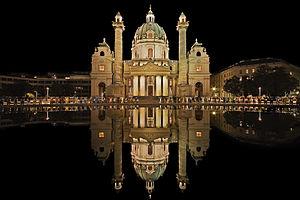
Autriche, Vienne, Église Saint-Charles-Borromée
L'église Saint-Charles-Borromée est une église catholique située sur la Karlsplatz dans le 4ᵉ arrondissement de Vienne, Autriche. Cette église à coupole, consacrée au saint Charles Borromée et rattachée à l'archidiocèse de Vienne, est considérée l'un des plus beaux exemples d'architecture baroque du XVIIIᵉ siècle en Europe centrale.